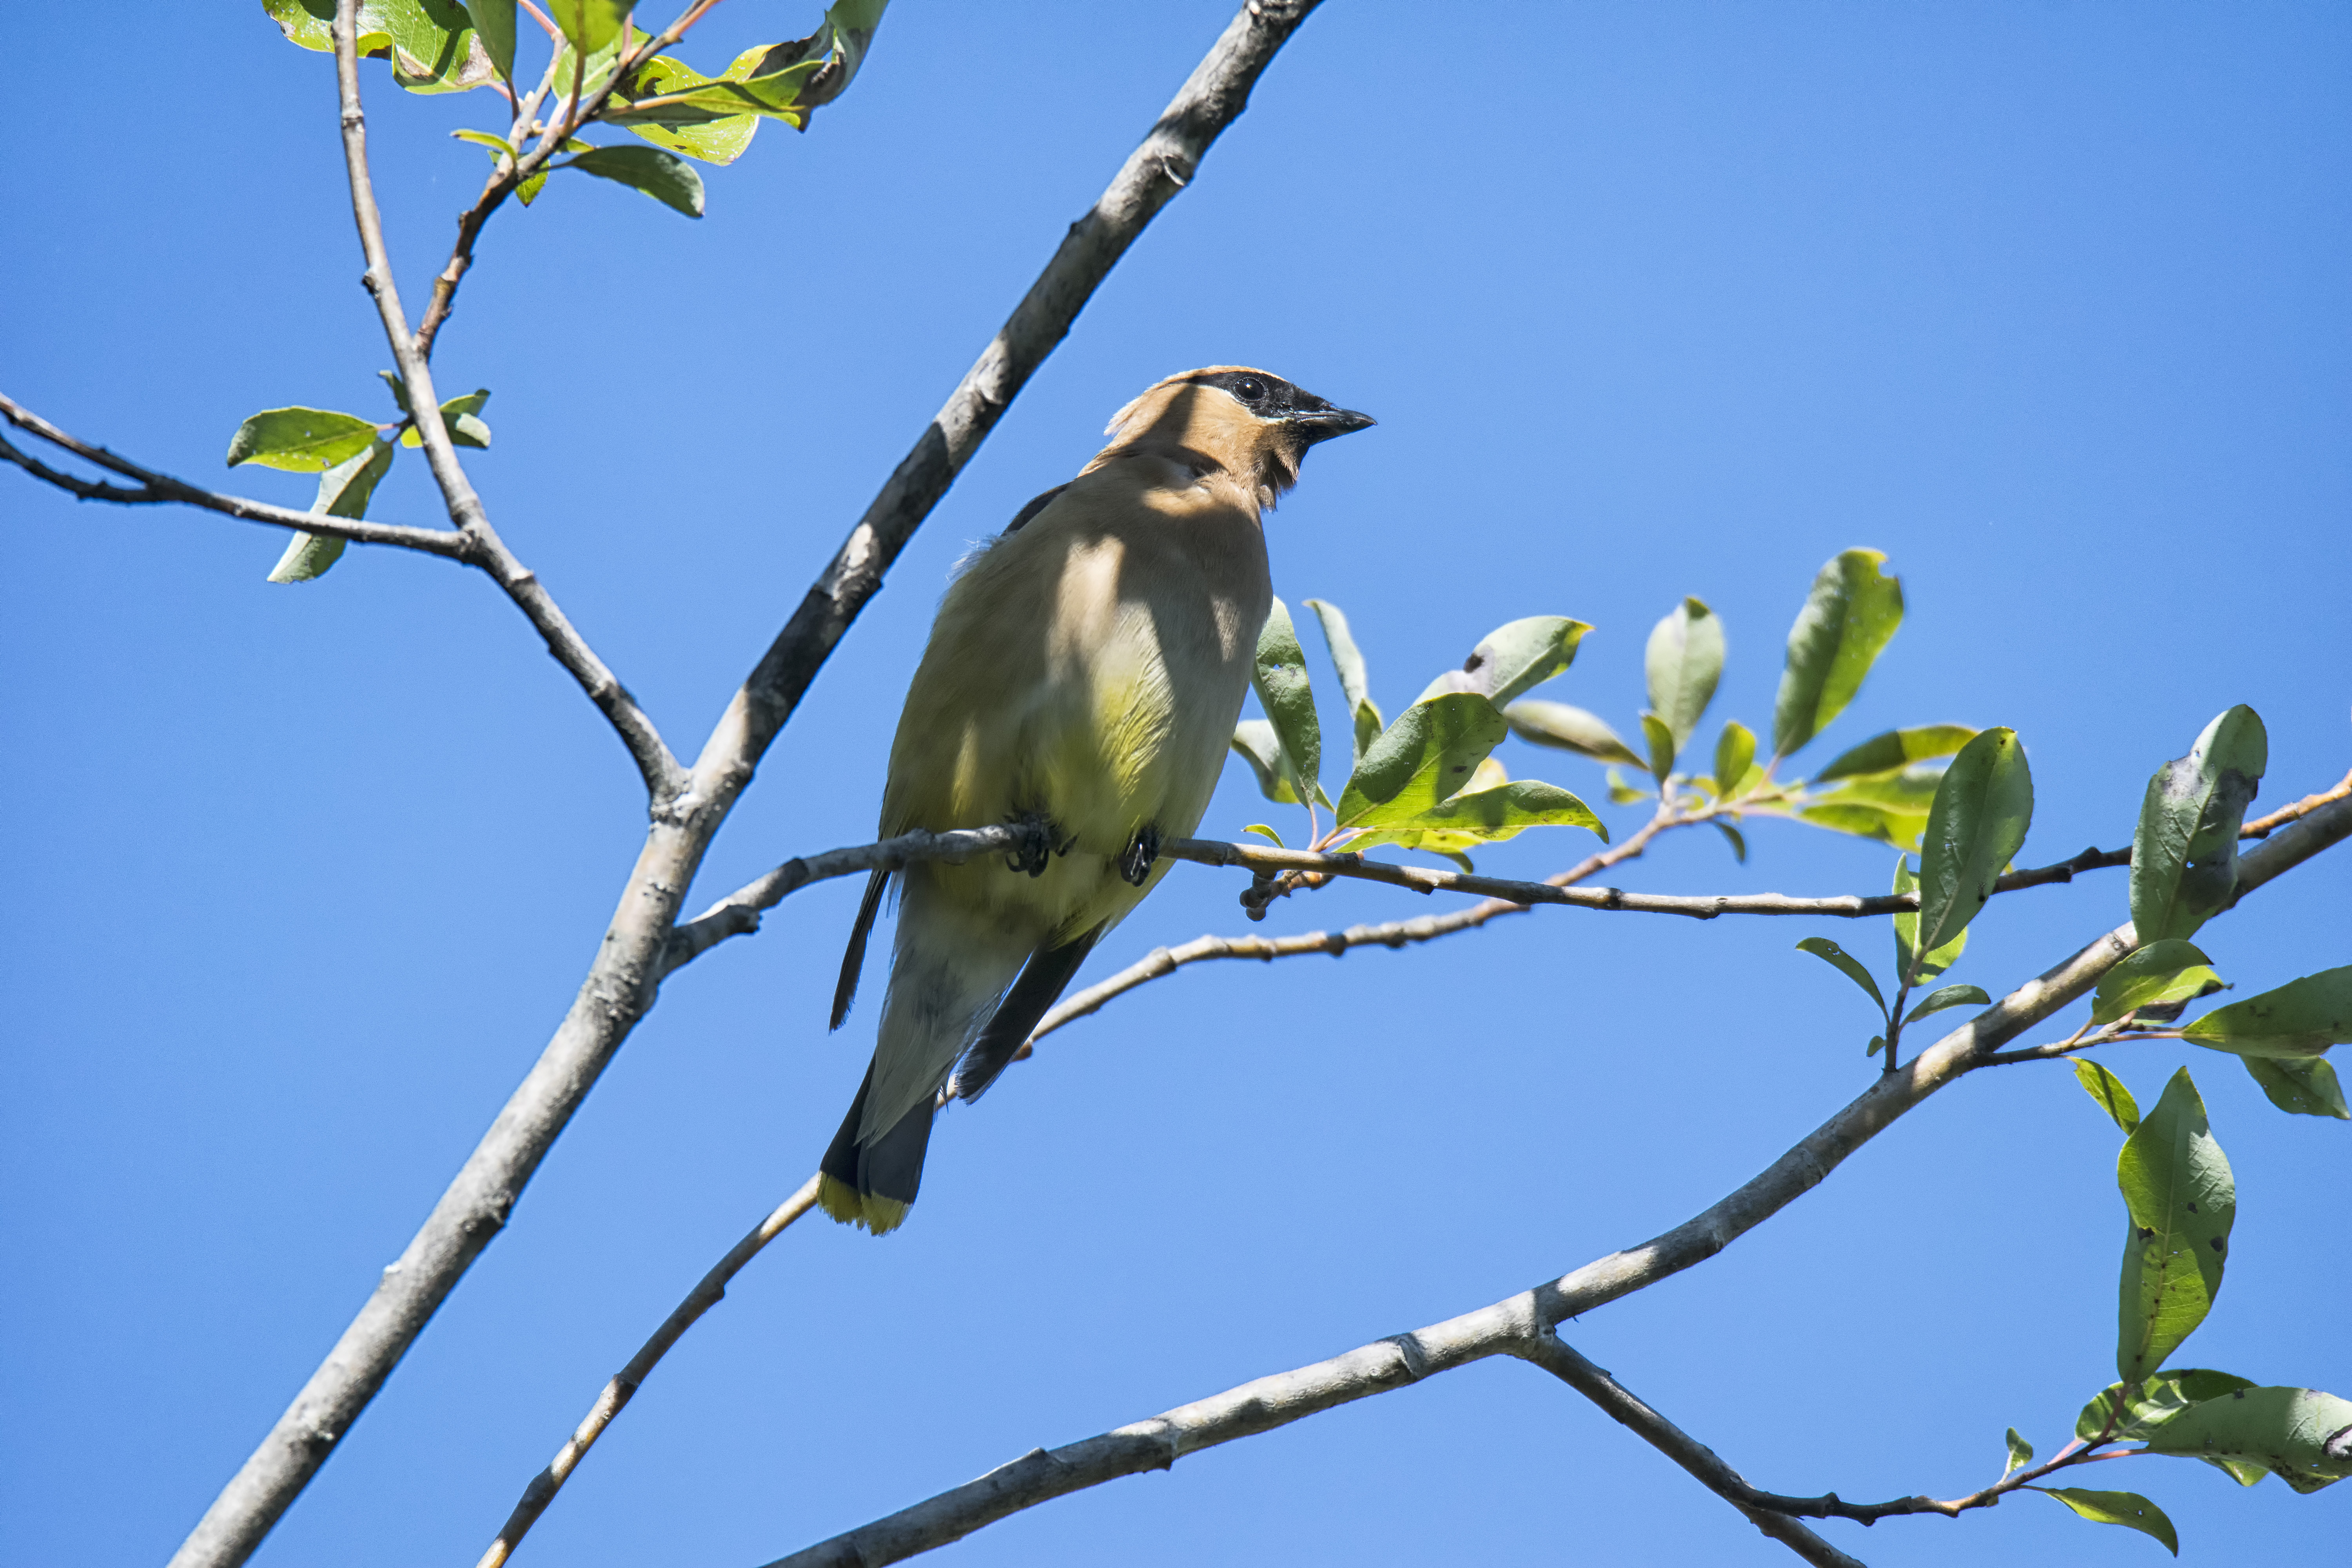
nature, branch, bird, wildlife, beak, fauna, canada, vertebrate, quebec, cedar, sherbrooke, oiseau, jaseur, damrique, waxwing, old world flycatcher, perching bird